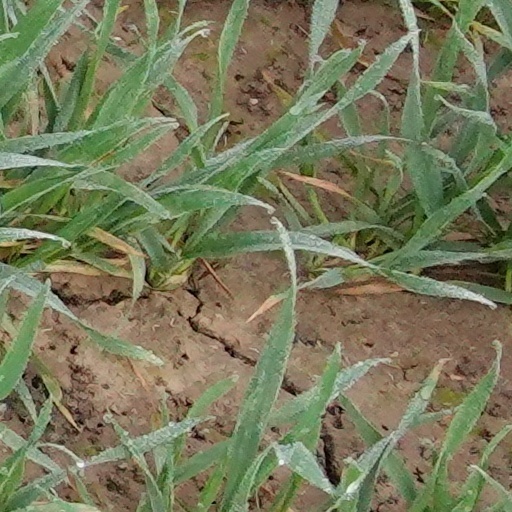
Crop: wheat